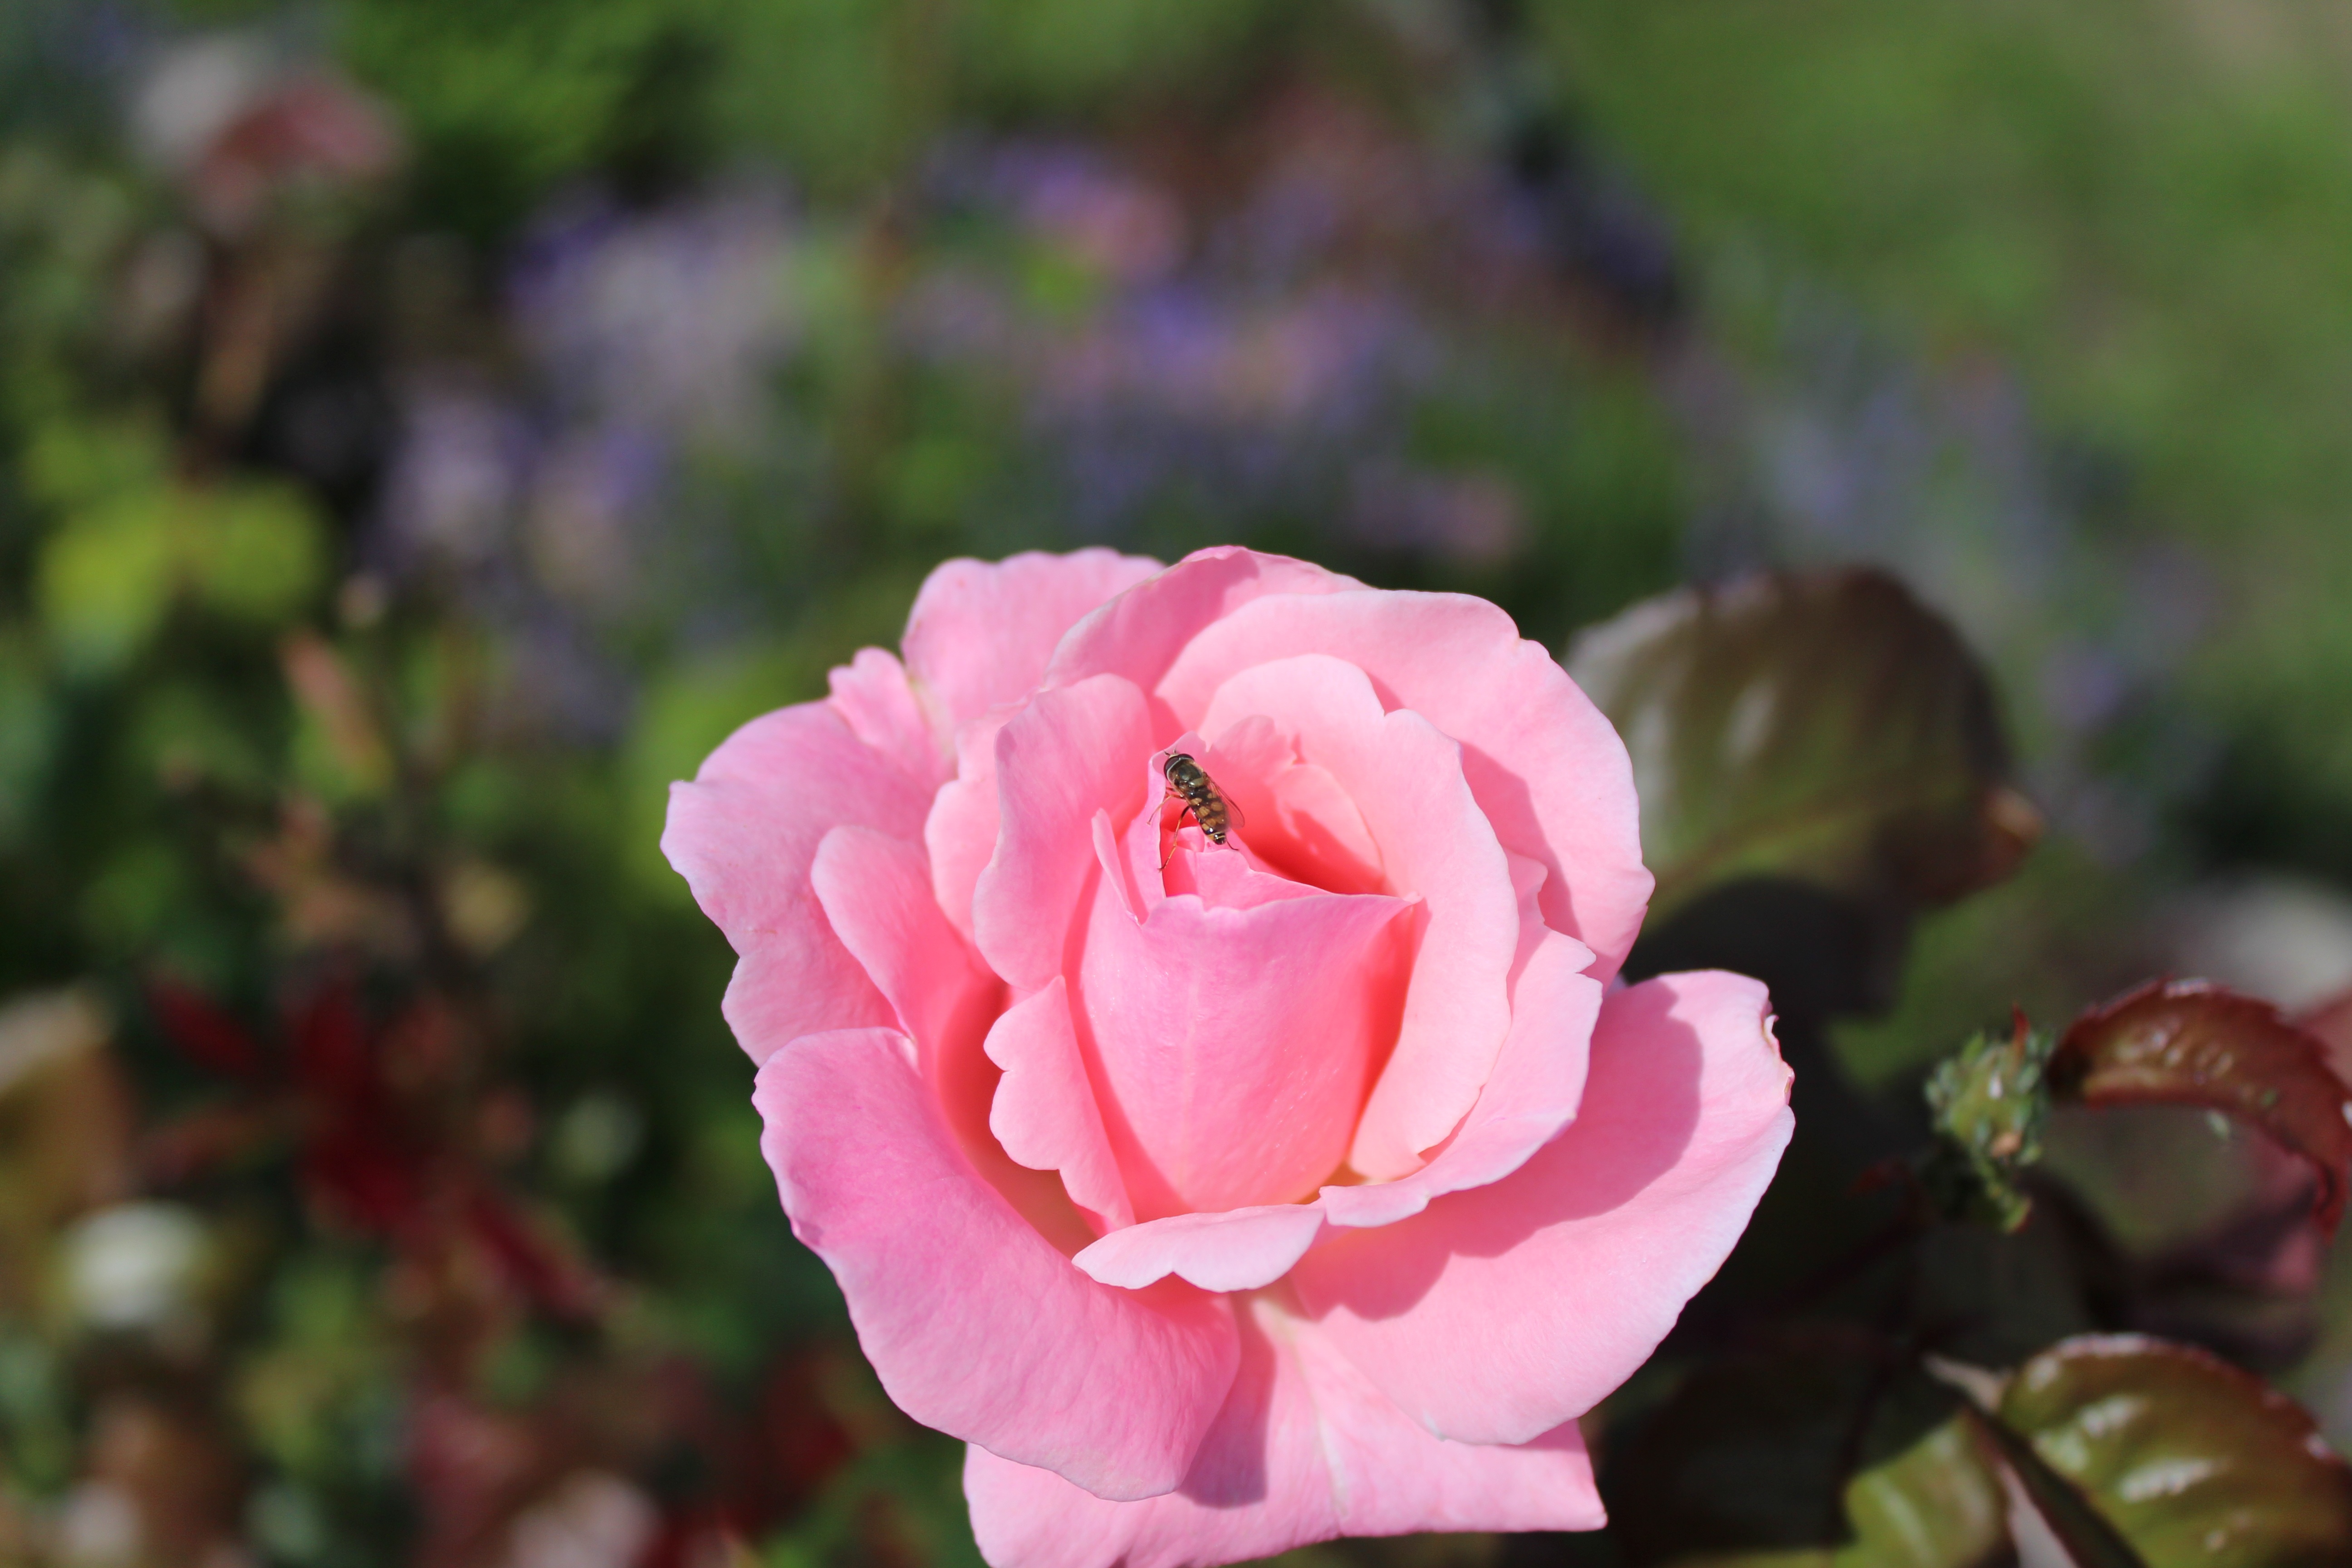
blossom, plant, flower, petal, rose, botany, pink, flora, floribunda, macro photography, flowering plant, garden roses, rose family, land plant